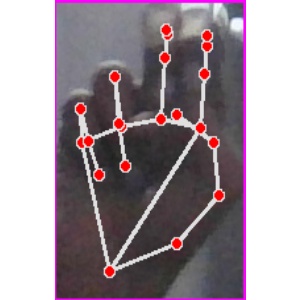
अक्षर: ह